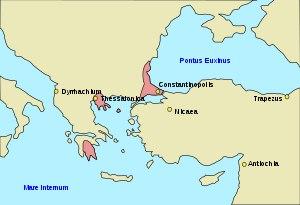
Les guerres entre les peuples turcs et l’Empire byzantin s’étalent sur une période de près de quatre siècles, du milieu du XIᵉ siècle à la chute de Constantinople en 1453.
L’histoire de l’Empire byzantin s’étend du IVᵉ siècle à 1453. En tant qu’héritier de l’Empire romain, l’Empire romain d’Orient, aussi nommé l’Empire byzantin, puise ses origines dans la fondation même de Rome. Dès lors, le caractère prédominant de l’histoire byzantine est l’exceptionnelle longévité de cet empire pourtant confronté à d’innombrables défis tout au long de son existence comme en témoigne le grand nombre de sièges que dut subir sa capitale, Constantinople. La création de cette dernière par Constantin en 330 peut constituer un deuxième point de départ à l’histoire de l’Empire byzantin avec la division définitive de l’Empire romain en 395. En effet, l'emplacement de Constantinople au carrefour entre l'Orient et l'Occident contribua grandement à l'immense richesse de l'Empire byzantin. Cette richesse couplée à son très grand prestige firent de lui un empire respecté mais aussi très convoité. En outre, la richesse des sources historiques byzantines permet d'avoir un aperçu complet et détaillé de l'histoire byzantine, bien que l’impartialité des historiens, souvent proches du pouvoir, est parfois contestable.
Les Paléologue sont une famille noble d’origine grecque dont est issue la dernière dynastie ayant gouverné l'Empire byzantin. Originaires de Macédoine, les Paléologues s’illustrèrent surtout comme commandants militaires et gouverneurs de provinces. Après la quatrième croisade, divers membres de la famille s’établirent en Épire ou trouvèrent refuge dans l’Empire de Nicée voisin où Michel VIII usurpa le trône en 1259, reprit Constantinople et fut couronné empereur byzantin en 1261. Ses descendants gouvernèrent l’empire jusqu’à la chute de Constantinople aux mains des Turcs ottomans le 29 mai 1453. Pendant cette période, la famille Paléologue gouverna également, de façon intermittente, le despotat de Morée. D’autres s’établirent en Italie où une branche des Paléologues deviendra seigneur de Montferrat, héritage qui sera transféré ultérieurement à la famille Gonzague, qui régnait sur le duché de Mantoue. Le nom a également été porté par des familles phanariotes, sans qu’il soit démontrable s’il s’agit de descendants, de parents par alliance ou d’homonymes.